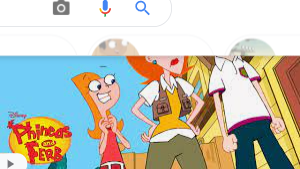
Portrait style: Cartoon Portrait